Caproni Ca.20

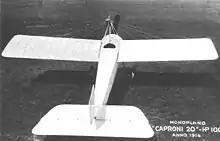

Only a single Caproni Ca.20 was ever built, because the Italian government rejected the design in favor of bomber aircraft. The prototype was stored in a barn on Giovanni Battista Caproni's property for 85 years, before being sold to the Museum of Flight in Seattle in 1999. The dry climate had preserved the aircraft, and with the exception of the tires, which had been gnawed by rodents, the prototype Caproni Ca.20 displayed at the Museum of Flight includes all its original parts.